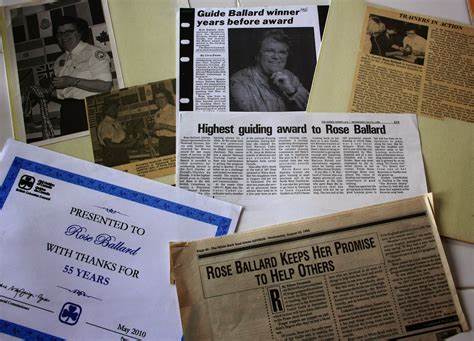
Waste category: paper